Bernard Guignedoux

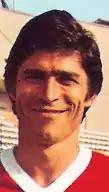
Guignedoux with Monaco in 1976

Guignedoux made his debut for PSG in the first game of the club's history on 23 August 1970, a 1–1 league draw against Poitiers. He scored the first goal in PSG history as he found the top-left corner from a shot on a free-kick.